Way Kambas National Park

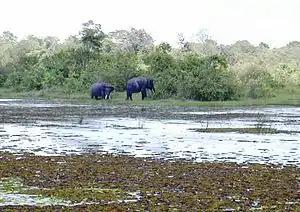
Elephants in the Way Kambas Conservation Centre

A significant source of conflict between the park and surrounding communities is posed by crop raiding wild elephants. In a study conducted in the 1990s, it was recorded that wild elephants damaged over 45 hectares of corn, rice, cassava, beans and other crops, and around 900 coconut, banana and other trees in 18 villages around the park. Over a period of 12 years, elephants killed or injured 24 people near the park. Villagers attempt to reduce elephant damage by guarding fields, digging trenches between, and modifying their cropping patterns. In 2010 it was reported that villagers used bonfires around their homes to scare away the elephants while forest rangers have been using tame elephants to help drive away wild herds.